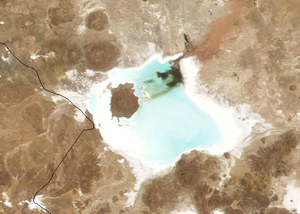
Le salar de Coipasa est un désert de sel de Bolivie situé dans le département d'Oruro. Il se trouve à une altitude de 3 680 mètres dans la partie centre-ouest de l'altiplano andin. Il a plus ou moins 70 km de long sur 50 km de large et une superficie de 2 218 km².